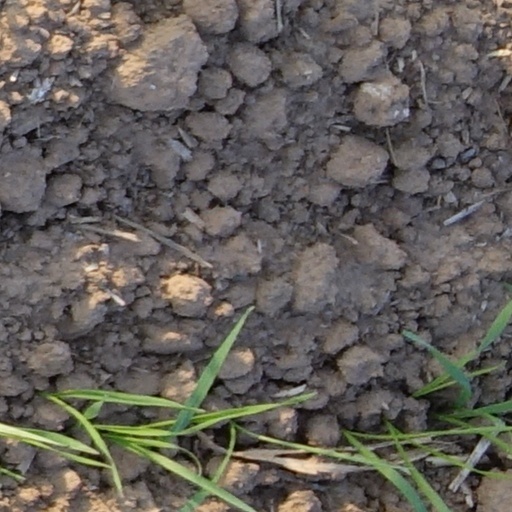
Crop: wheat